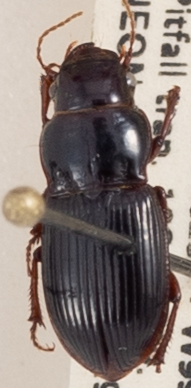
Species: Cratacanthus dubius
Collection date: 2019-09-18
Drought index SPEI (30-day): -0.114
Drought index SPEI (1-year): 2.09
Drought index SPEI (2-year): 1.214